1 Samuel 4

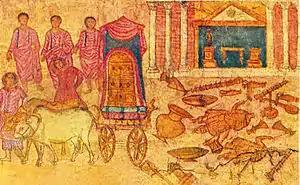
Fresco of the Philistine captivity of the ark, in the Dura-Europos synagogue.

The position of the two camps at Ebenezer and Aphek in the southern end of the plain of Sharon indicates the intention of the Philistines to gain land further north from their current territories, whereas the Israelites had the intention to move westwards. Israel was defeated twice: the first occasion was attributed to God's decision 'to put us to rout today' (verse 3), and on the second occasion happened despite the presence of the Ark of the Covenant in battle (verse 7). The importance of the ark in Israel's battles is known from several passages such as Numbers 10:35–36 and 2 Samuel 11:11, being a visible sign of God's presence. The loss of Israel and the capture of the ark by the Philistines was attributed in verse 11 (recalling 1 Samuel 2:34) to 'the degenerate priesthood of